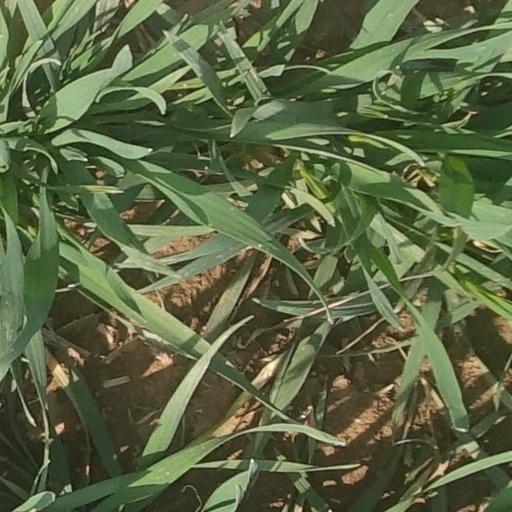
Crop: wheat